Elfriede Hammerl

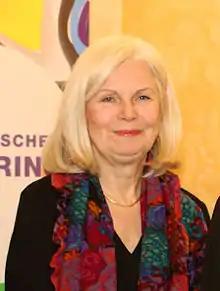

Elfriede Hammerl (born 29 April 1945) is an Austrian journalist and writer from Gumpoldskirchen, near Vienna.